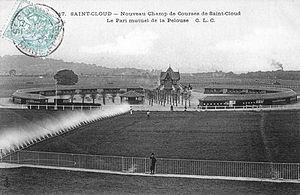
L'hippodrome de Saint-Cloud se situe au nord-ouest de Saint-Cloud. Inauguré le 15 mars 1901, c'est aujourd'hui un hippodrome de galop, avec une piste de 2 300 m en herbe avec corde à gauche, qui s'étend sur une superficie de 75 hectares.